Daniel Ortega

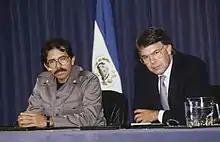
Ortega and Spanish Prime Minister Felipe González in 1989

At the 1984 general election Ortega won the presidency with 67% of the vote and took office on 10 January 1985. In the early phases of the campaign, Ortega enjoyed many institutional advantages, and used the full power of the press, police, and Supreme Electoral Council against the fractured opposition. In the weeks before the November election, Ortega gave a U.N. speech denouncing talks held in Rio de Janeiro on electoral reform. But by 22 October, the Sandinistas signed an accord with opposition parties to reform electoral and campaign laws, making the process more fair and transparent. While campaigning, Ortega promoted the Sandinistas' achievements, and at a rally said that "Democracy is literacy, democracy is land reform, democracy is education and public health." International observers judged the election to be the first free election held in the country in more than half a century. A report by an Irish governmentary delegation stated: "The electoral process was carried out with total integrity. The seven parties participating in the elections represented a broad spectrum of political ideologies." The general counsel of New York's Human Rights Commission described the election as "free, fair and hotly contested". A study by the US Latin American Studies Association (LASA) concluded that the FSLN (Sandinista Front) "did little more to take advantage of its incumbency than incumbent parties everywhere (including the U.S.) routinely do". However, the Reagan administration described the elections as "a Soviet-style sham", and contemporary North-American press coverage tended to cast doubt on the election's legitimacy.